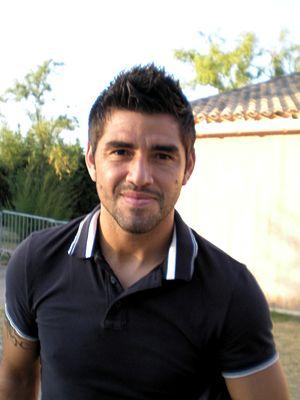
Marco Estrada après l'entrainement en Juillet 2012.
La saison 2012-2013 du Montpellier Hérault Sport Club est la trente-et-unième saison du club héraultais en première division du championnat de France, la quatrième saison consécutive au sein de l'élite du football français. Cette saison est particulièrement importante dans l'histoire du Montpellier HSC, puisque le club est le tenant du titre de champion de France et dispute ainsi pour la première fois la Ligue des champions de l'UEFA.